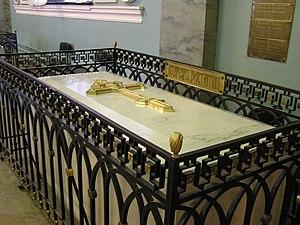
La cathédrale Pierre-et-Paul est une cathédrale orthodoxe située dans la forteresse Pierre-et-Paul à Saint-Pétersbourg en Russie. Elle fut construite pour devenir la nécropole de la famille impériale russe des Romanov.